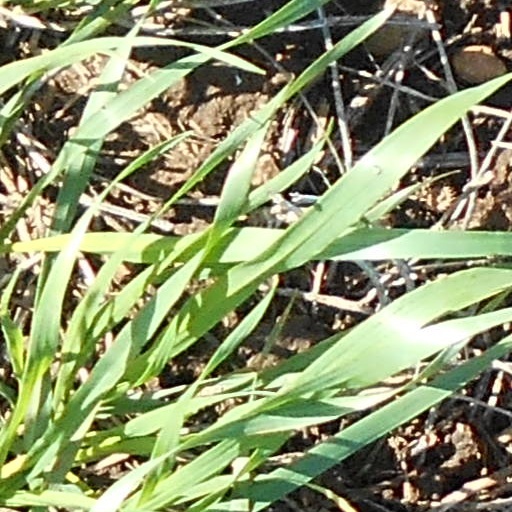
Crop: wheat